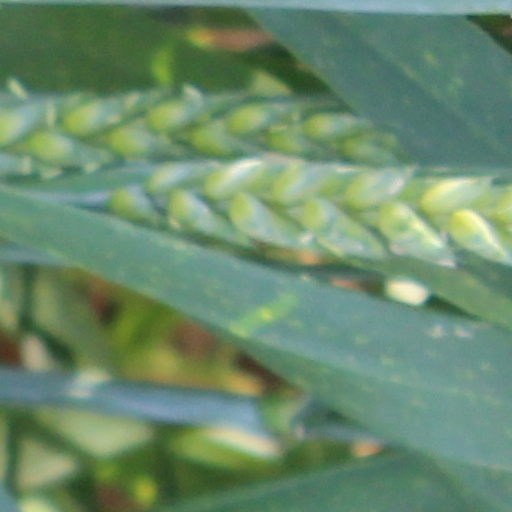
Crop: wheat